Boston Badminton Open

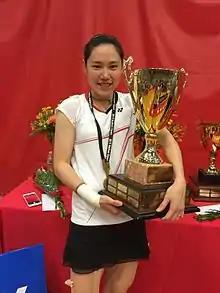
Boston Badminton Open

The Boston Open is an annual badminton tournament held in Cambridge, Massachusetts just across the Charles River from Boston. It has become the leading regularly held tournament in the Eastern United States.